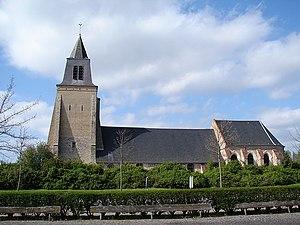
Berck, parfois appelée Berck-sur-Mer, est une commune française située dans le département du Pas-de-Calais, en région Hauts-de-France. Ses habitants sont appelés les Berckois.
Cet article recense une partie des monuments historiques du Pas-de-Calais, en France.